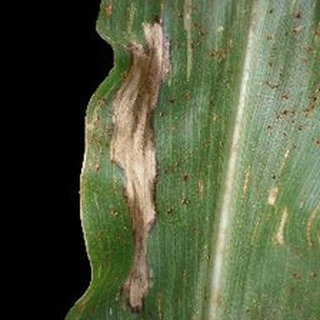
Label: corn_northern_leaf_blight